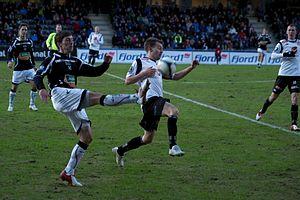
Arnór Sveinn Aðalsteinsson est un footballeur islandais, né le 26 janvier 1986 à Reykjavik. Il évolue au poste de défenseur.